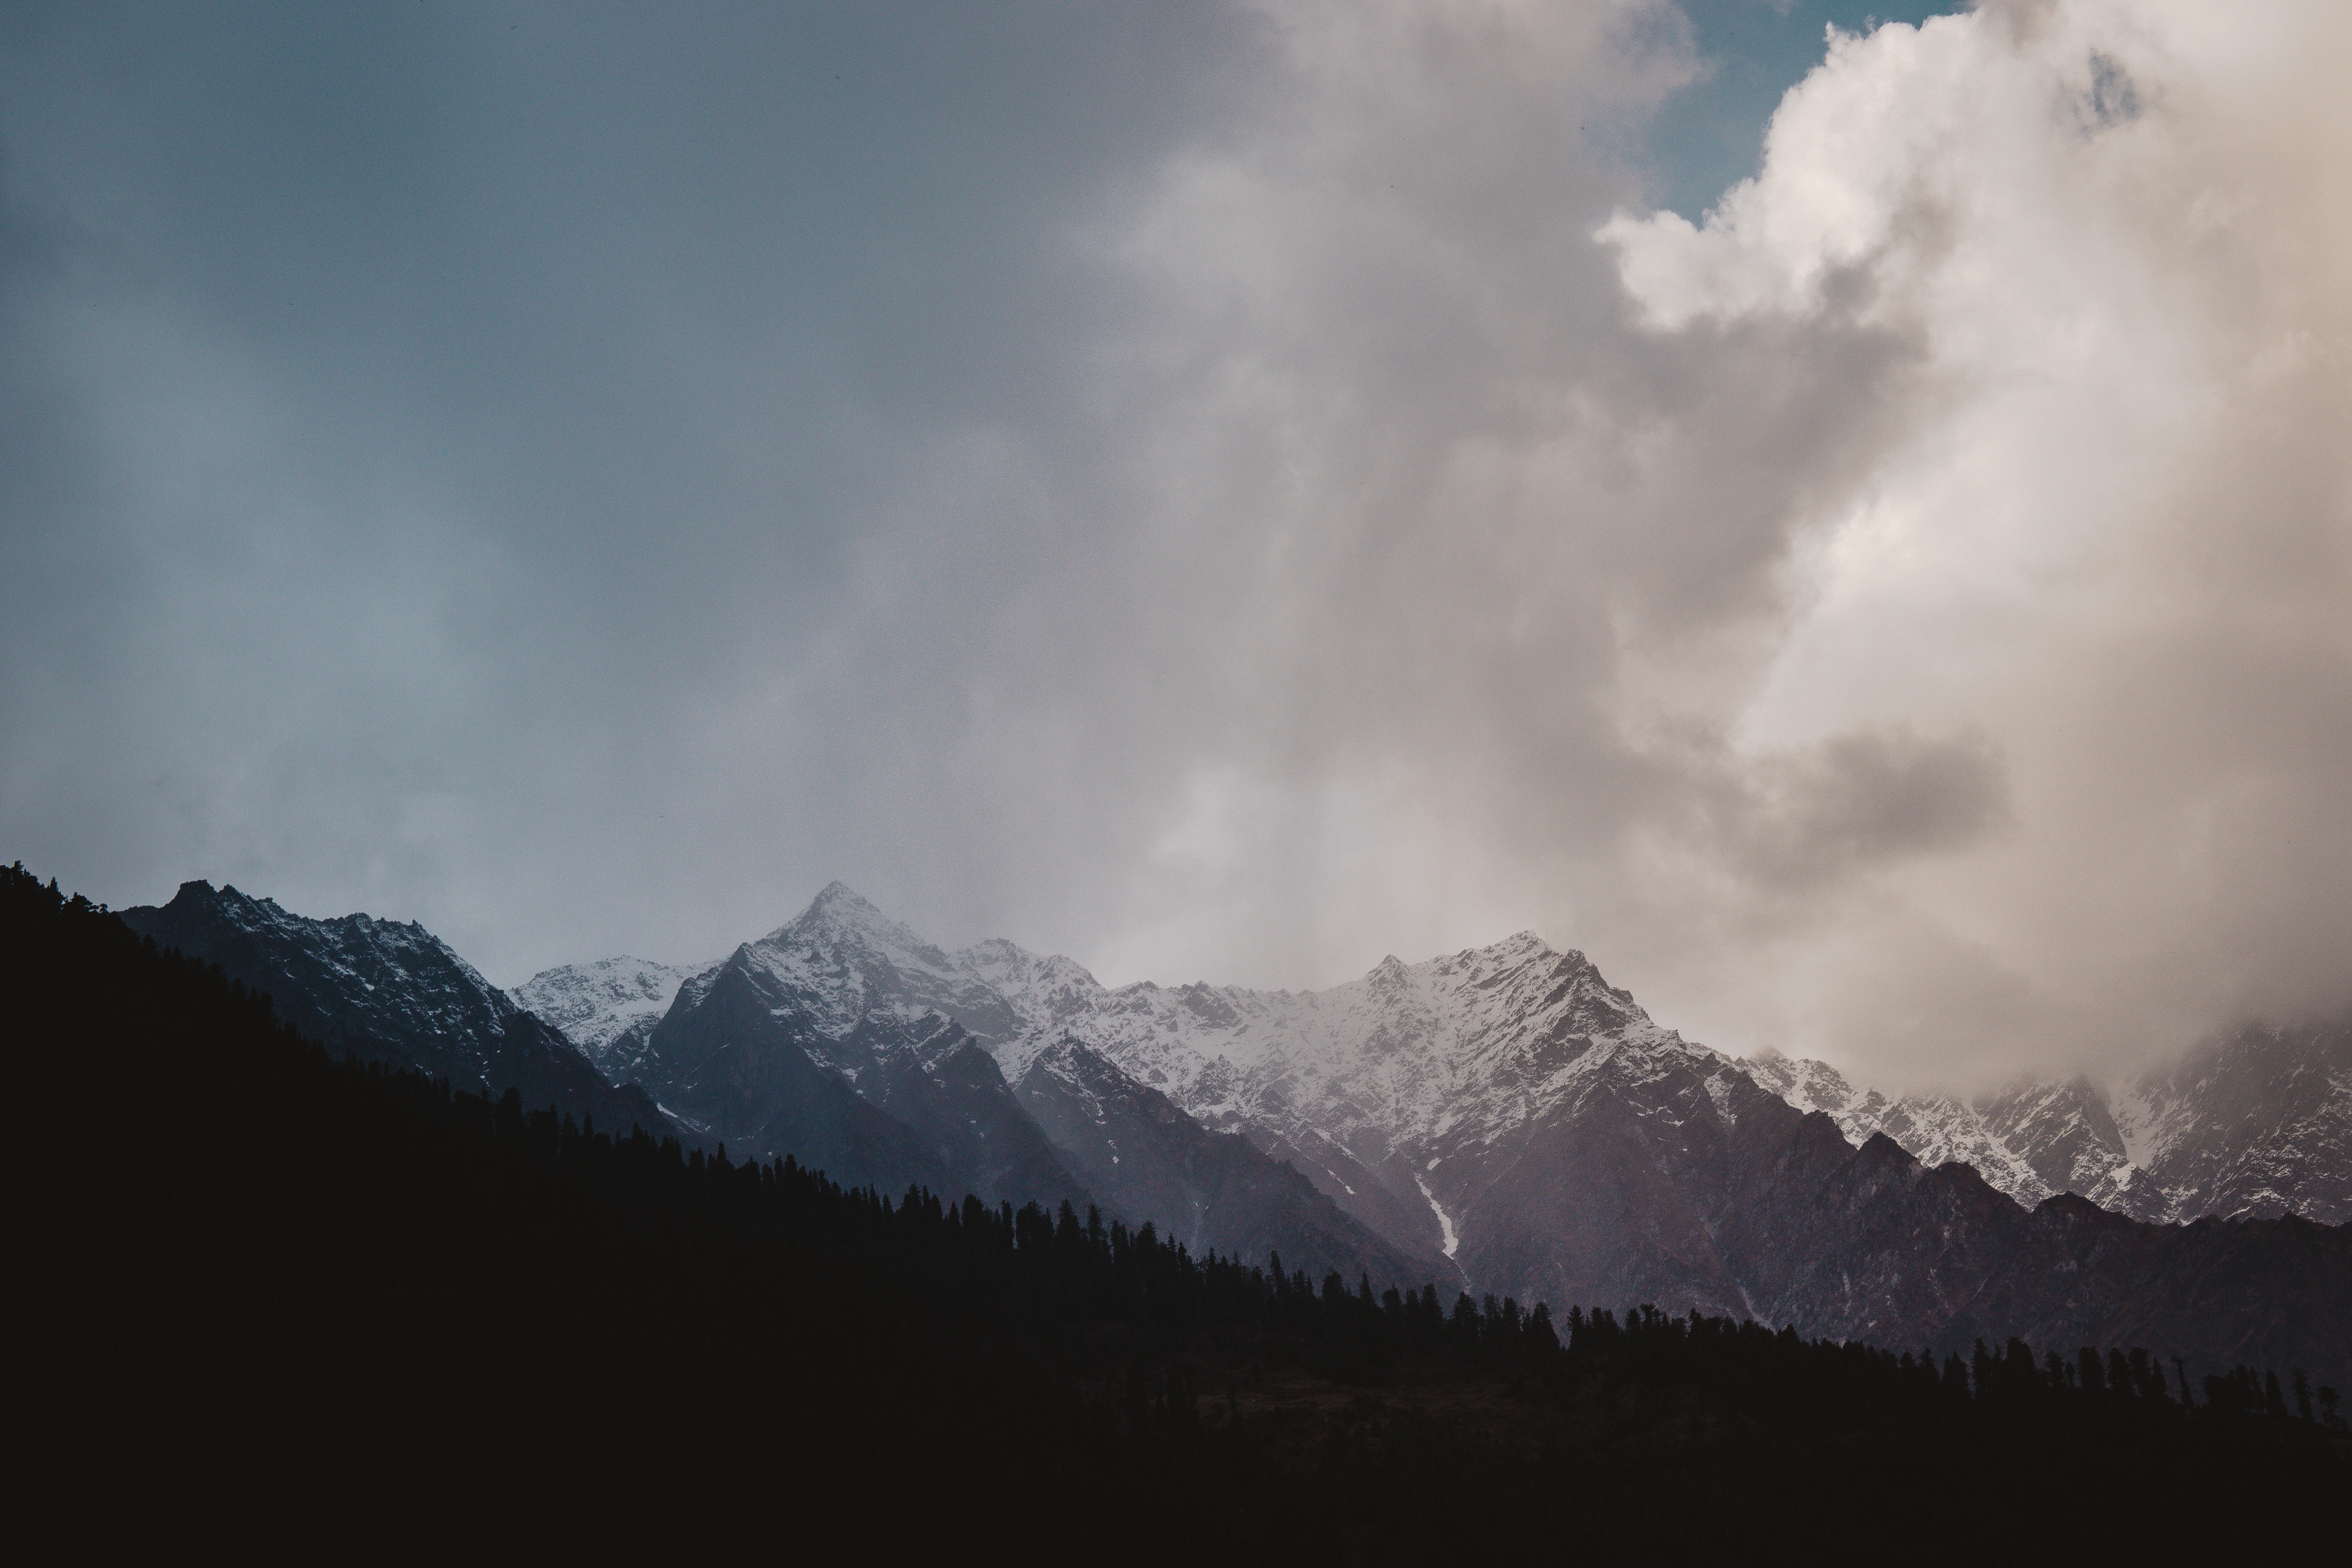
sky, mountainous landforms, cloud, mountain, mountain range, wilderness, atmosphere, highland, ridge, tree, meteorological phenomenon, morning, winter, geological phenomenon, snow, sunlight, alps, hill station, hill, mount scenery, landscape, cumulus, fell, valley, summit, mist, computer wallpaper, glacial landform, massif, horizon